Plastic Bertrand

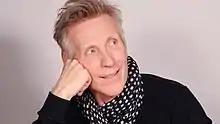
Plastic Bertrand, in 2021

Roger François Jouret (born 24 February 1954), better known as Plastic Bertrand, is a Belgian musician, songwriter, producer, editor and television presenter, best known for the 1977 international hit single "".